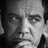
Emotion: sad